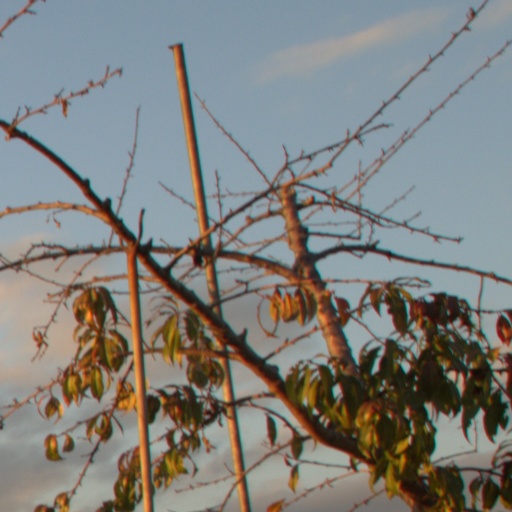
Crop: grape